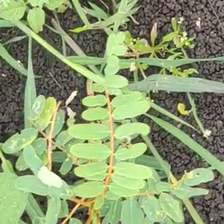
Weed species: Sicklepod_(Senna obtusifolia)